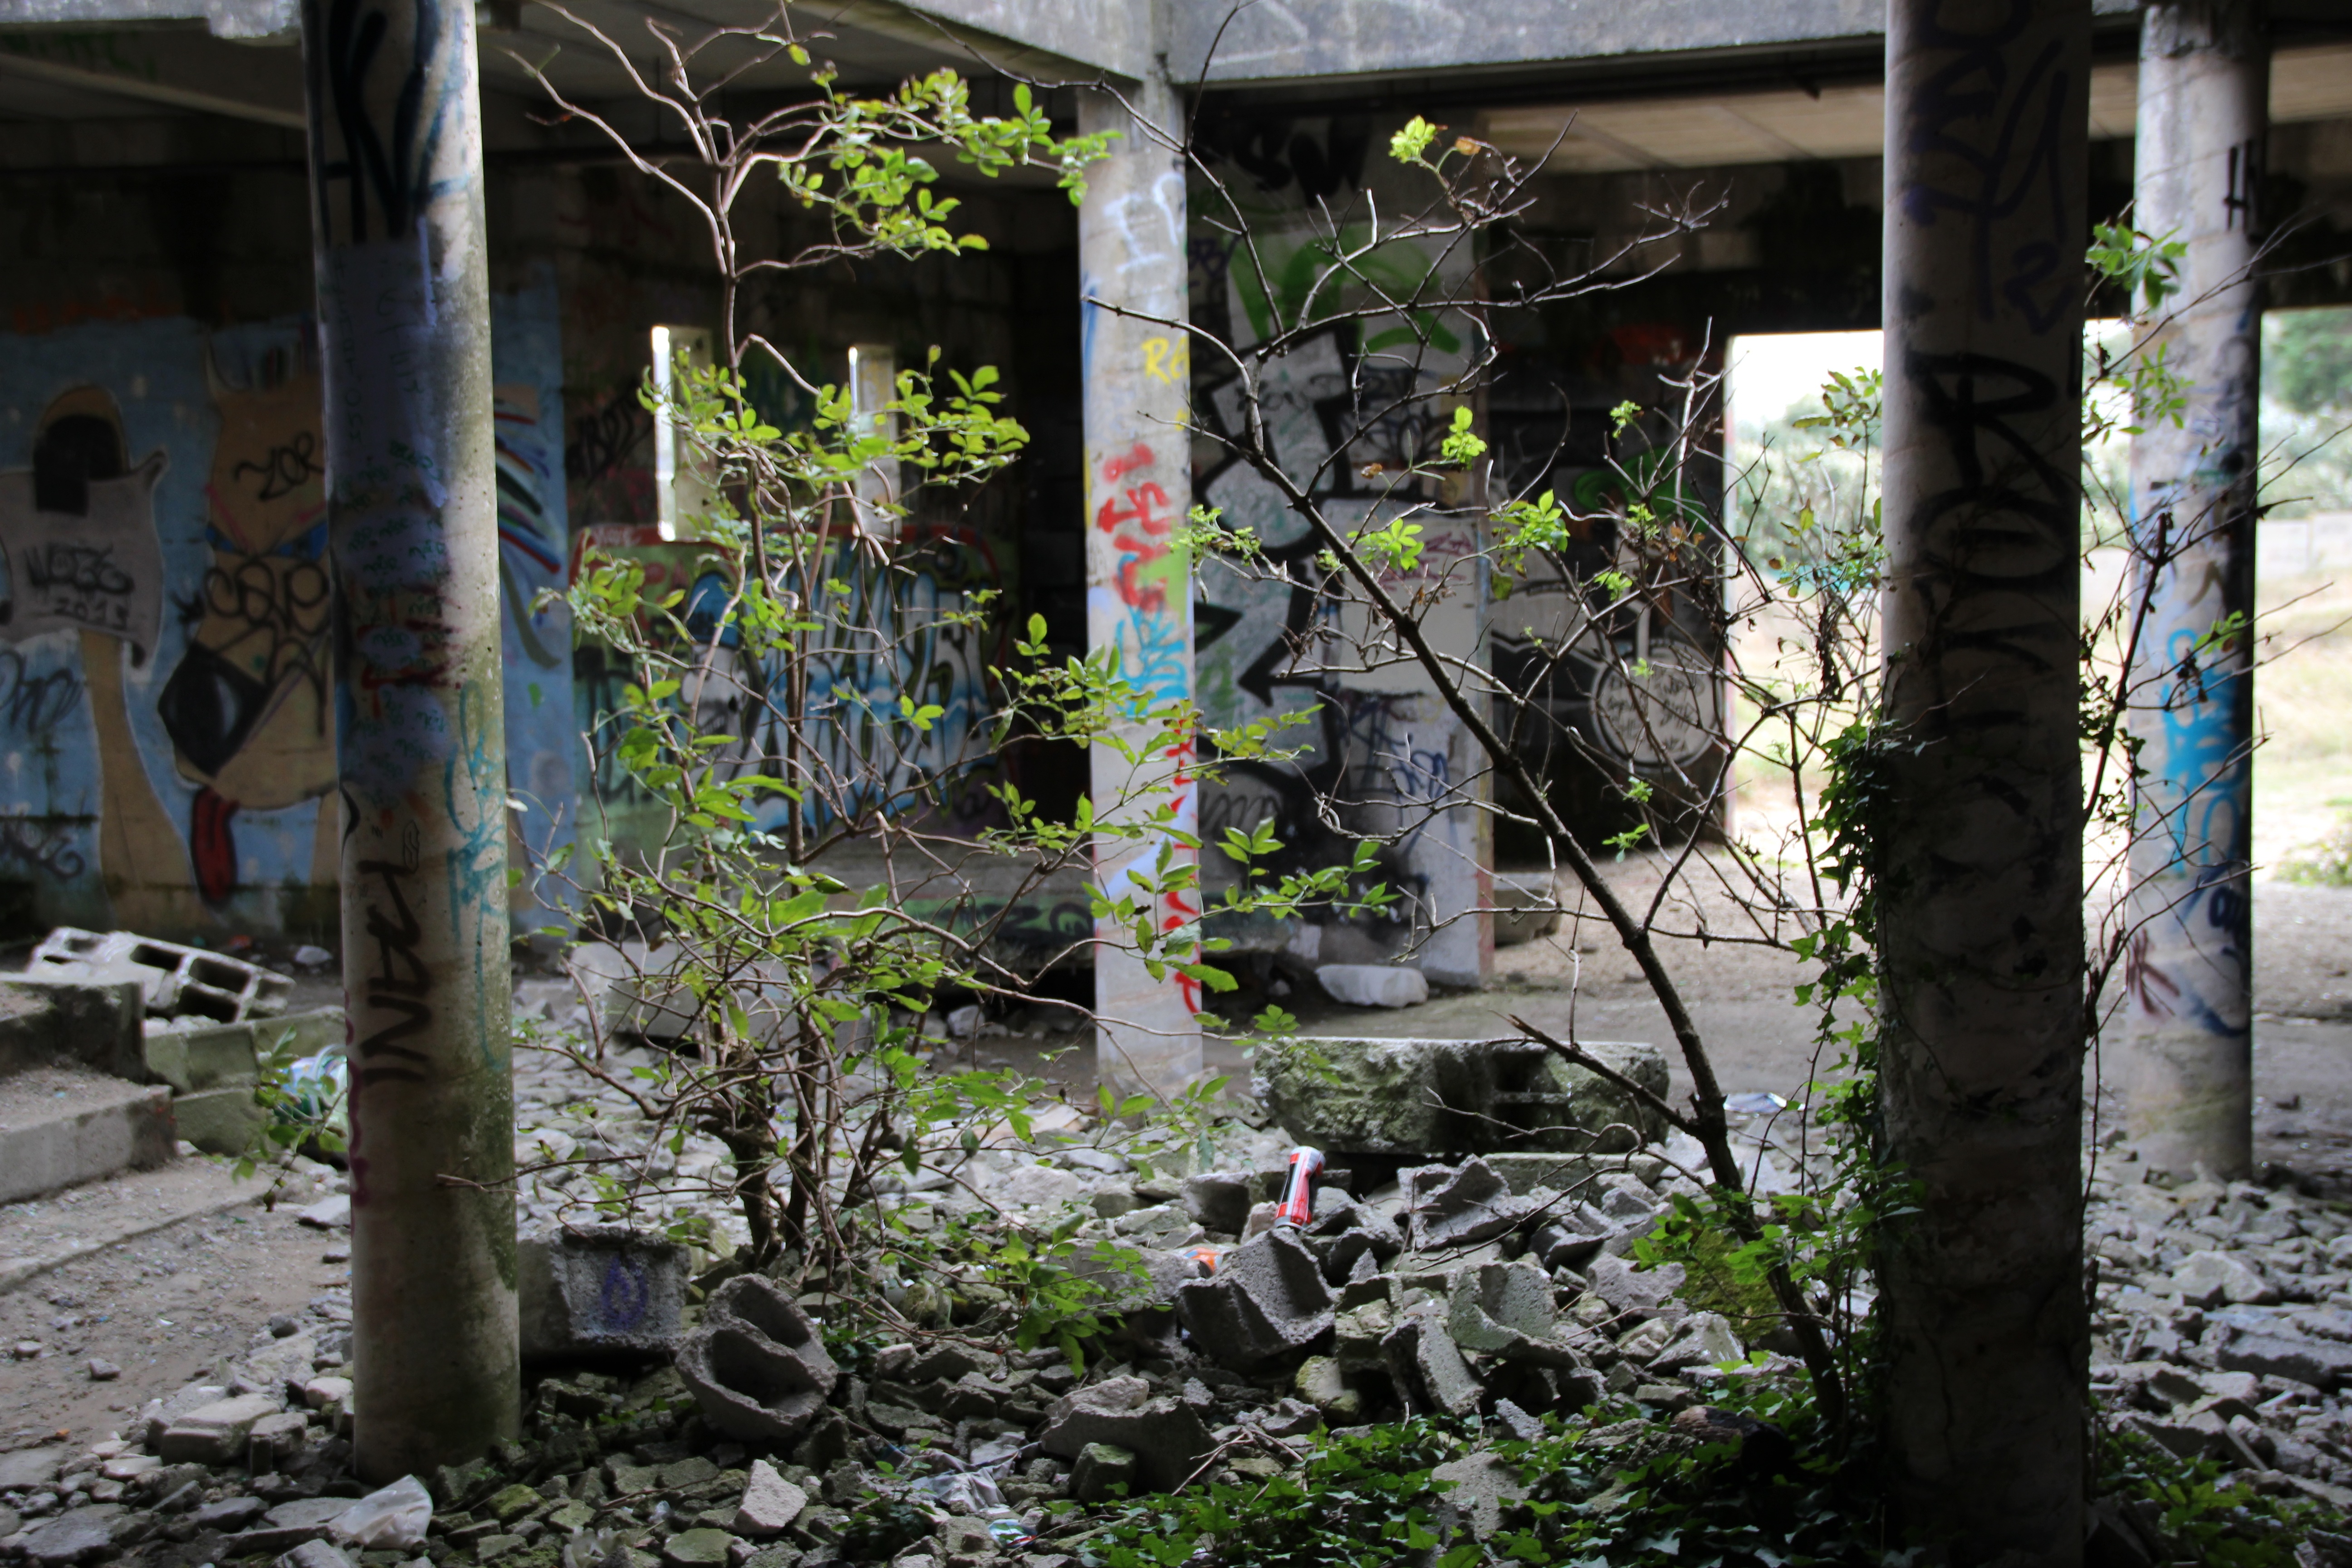
tree, plant, house, flower, abandoned, garden, graffiti, urbex, ruins, yard, urban area, pirou, rurex